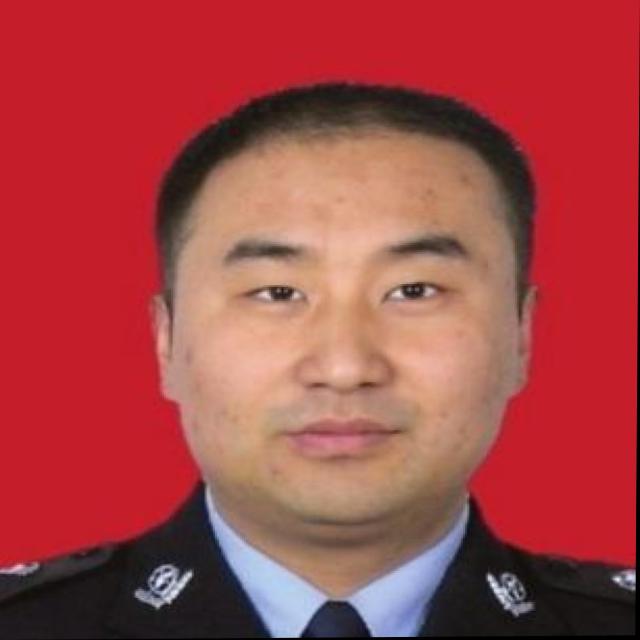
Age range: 21-44